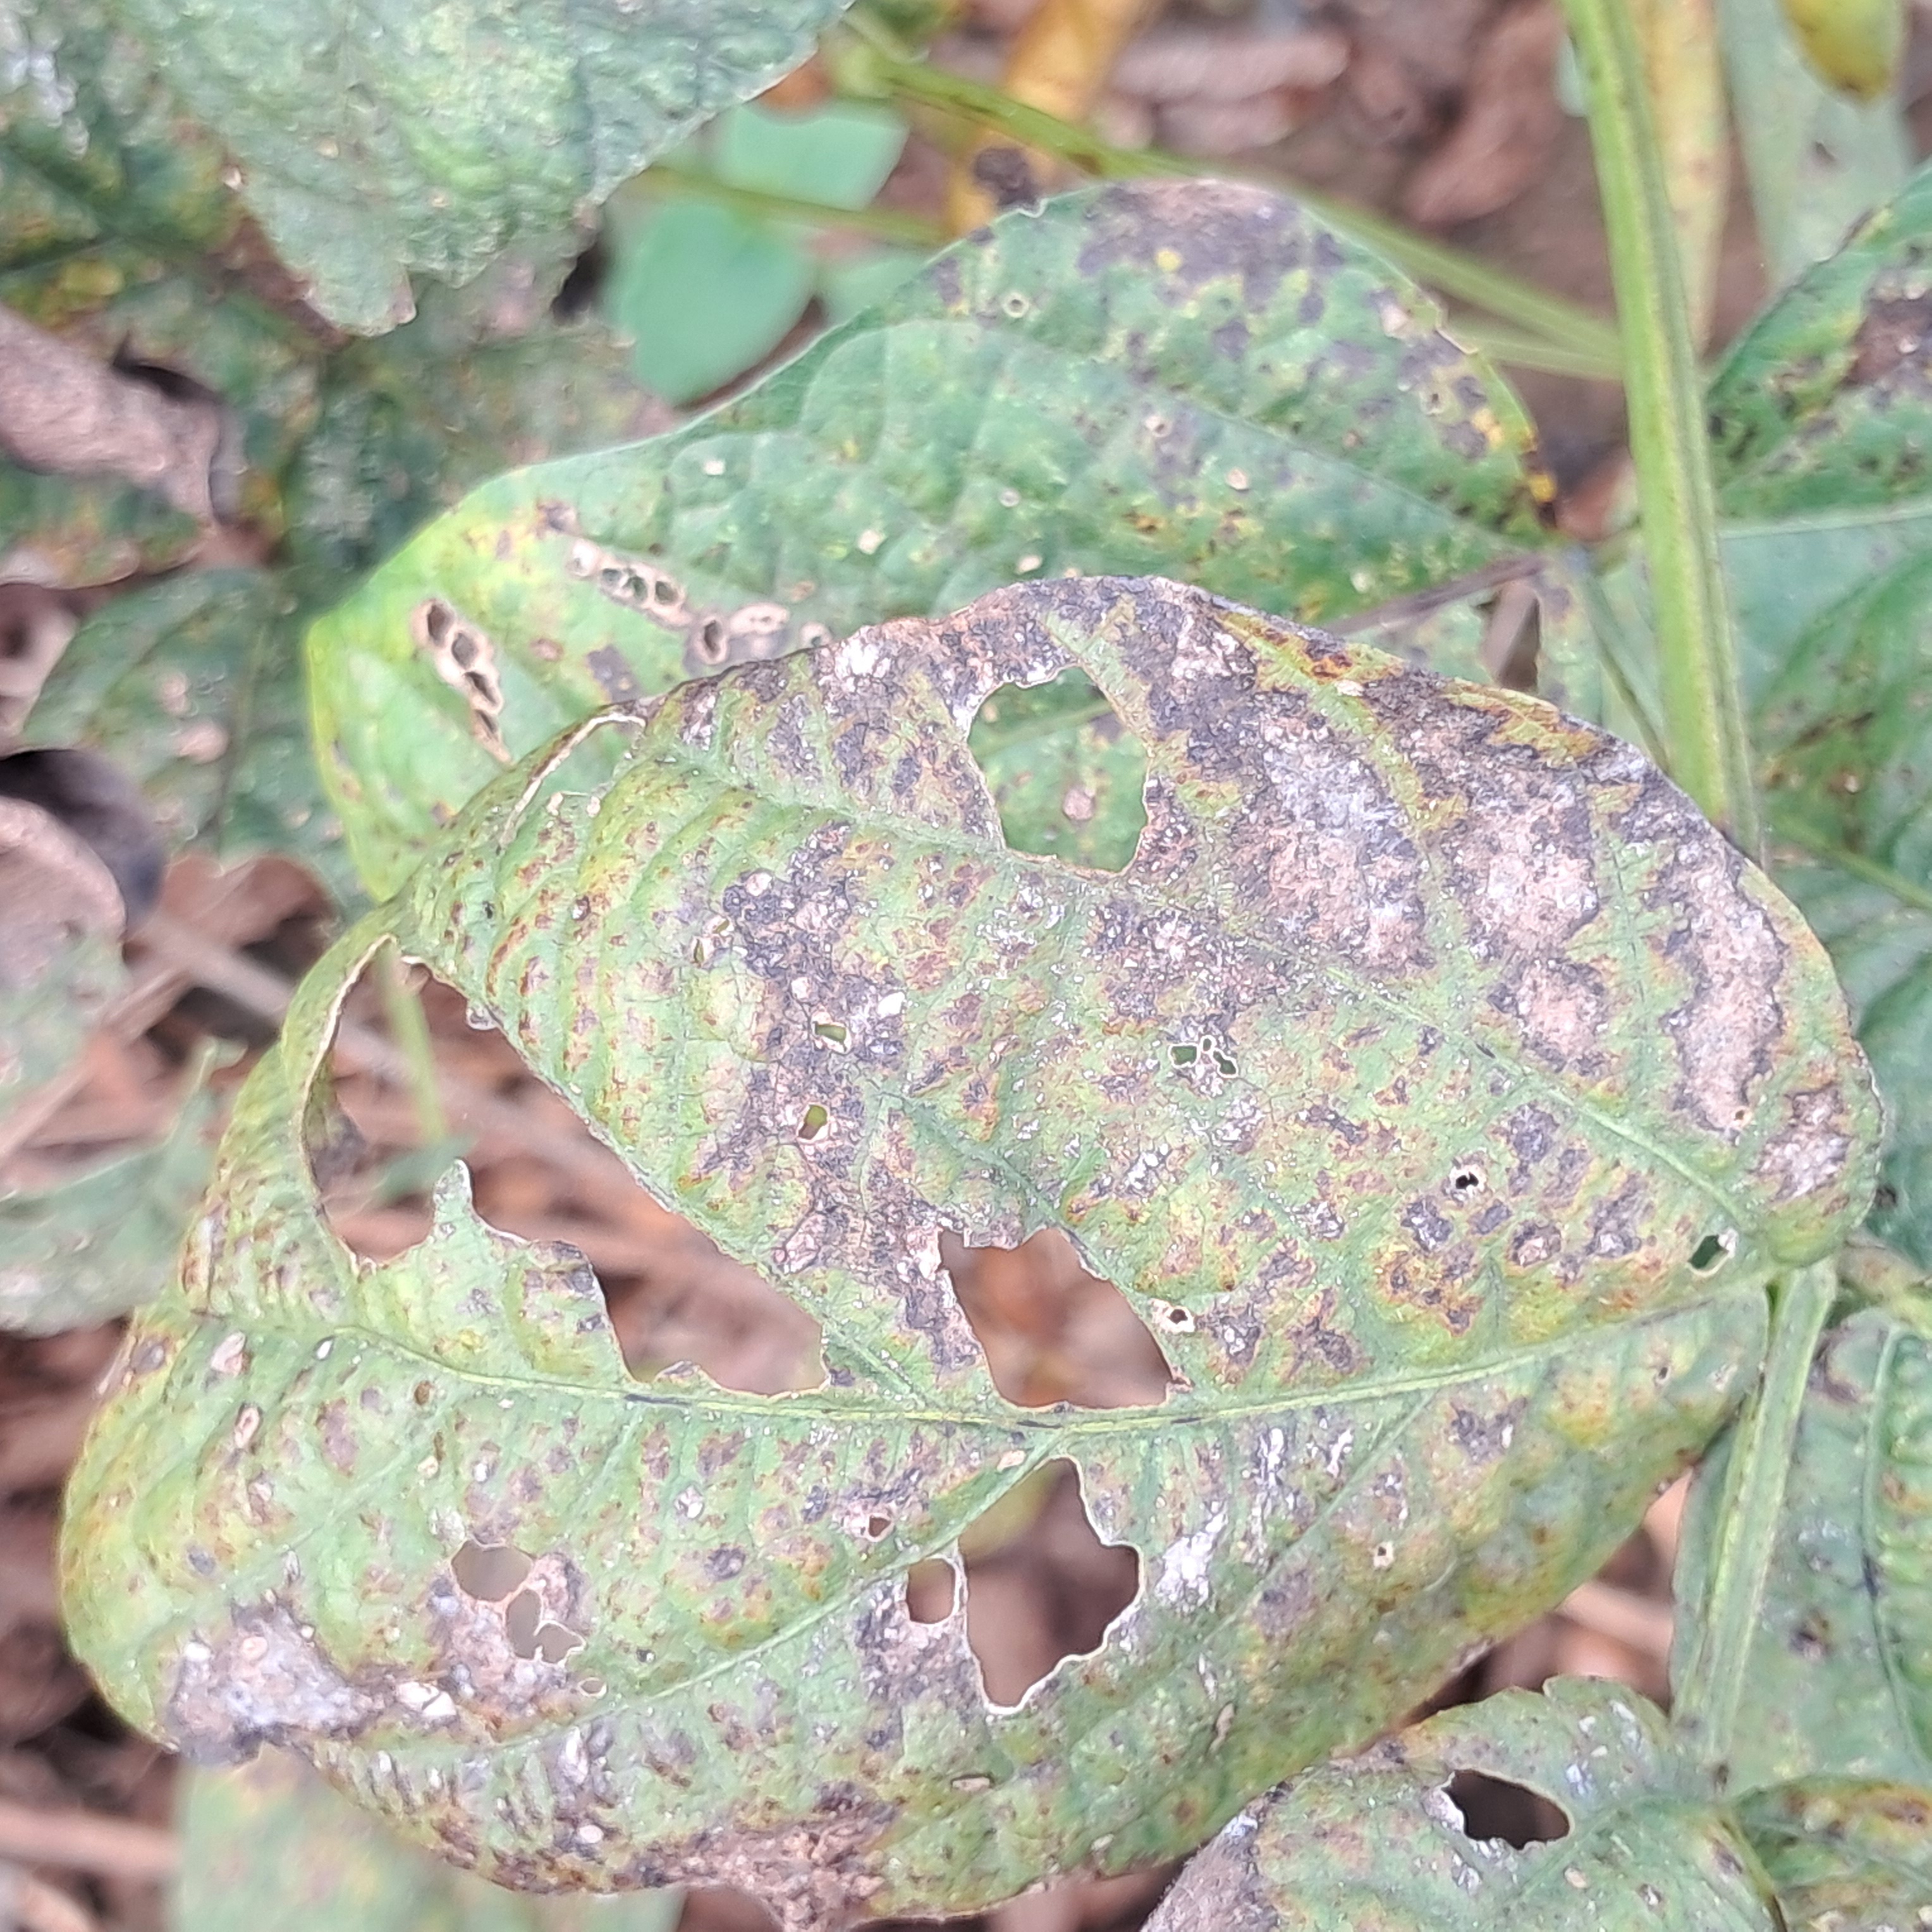
Label: Rust